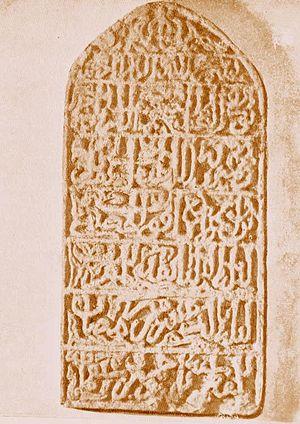
L’alphabet arabe somali est une adaptation de l’alphabet arabe, avec plusieurs variantes, utilisée pour écrire le somali du xiiiᵉ au xxᵉ siècle.